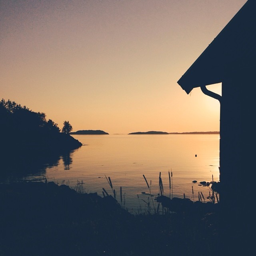
nights like these will stay with me forever !